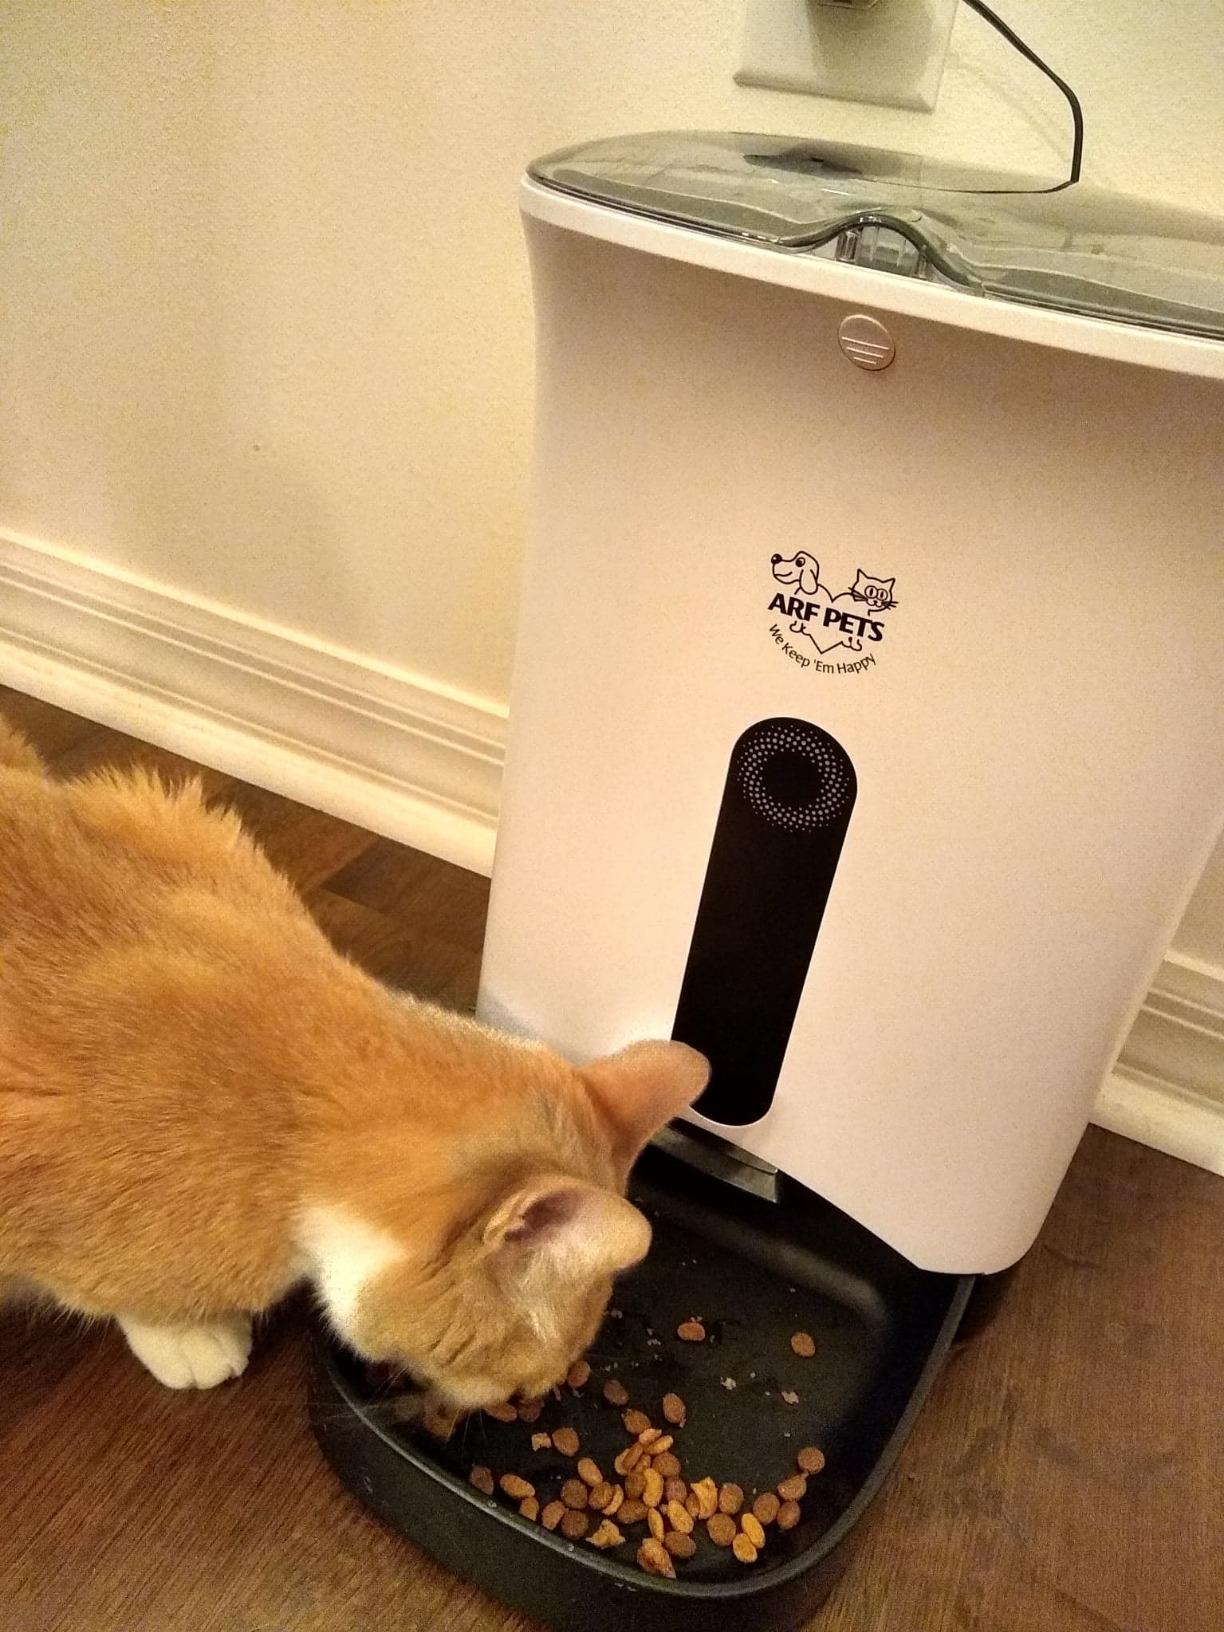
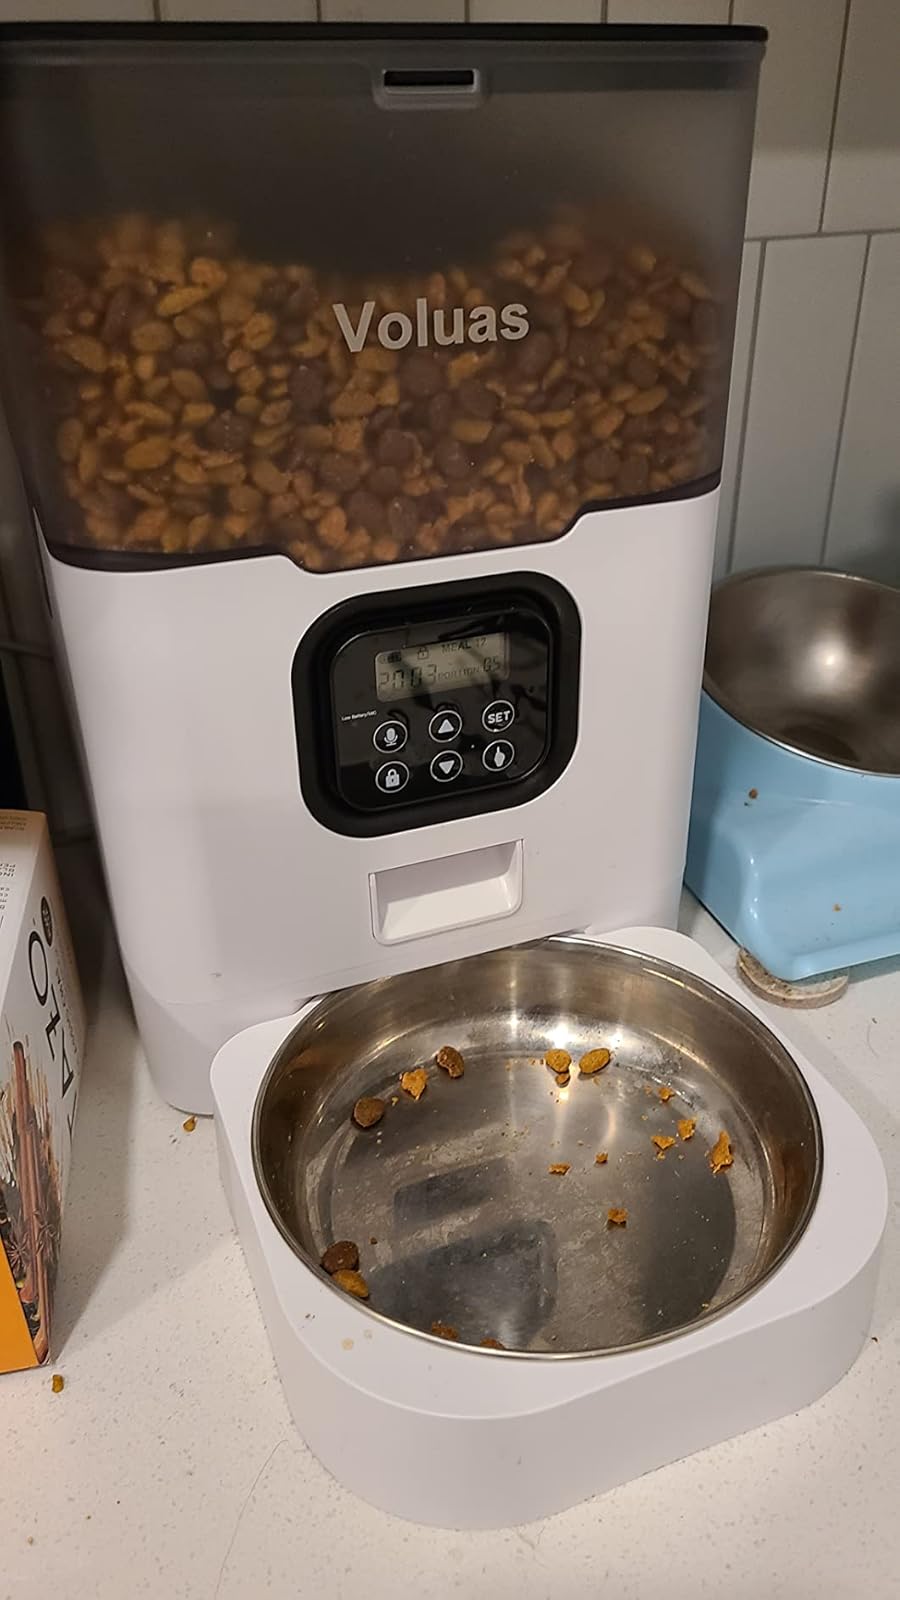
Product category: items_feeder
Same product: no